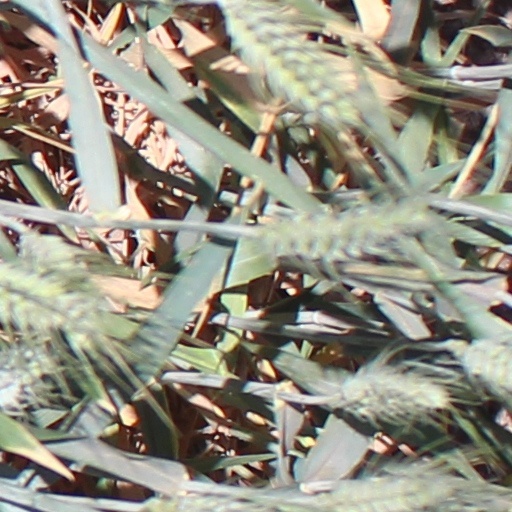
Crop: wheat